Theodoor de Booy

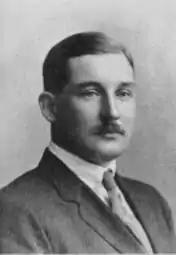

Theodoor Hendrik Nikolaas de Booy (December 5, 1882 – February 18, 1919) was a Dutch-born American archaeologist.